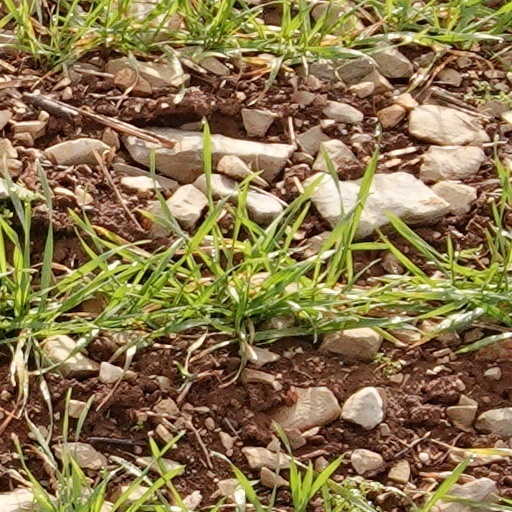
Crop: wheat